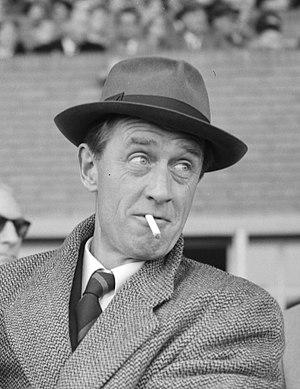
Victor Frederick Buckingham est un footballeur et entraîneur anglais né le 23 octobre 1915 à Greenwich et mort le 26 janvier 1995 à Chichester. Il évoluait au poste de milieu de terrain.
West Bromwich Albion Football Club, également appelé West Brom, Albion ou WBA, est un club anglais de football professionnel basé à West Bromwich dans les Midlands de l'Ouest. Fondé en 1878, il joue ses matchs à domicile à The Hawthorns depuis 1900.